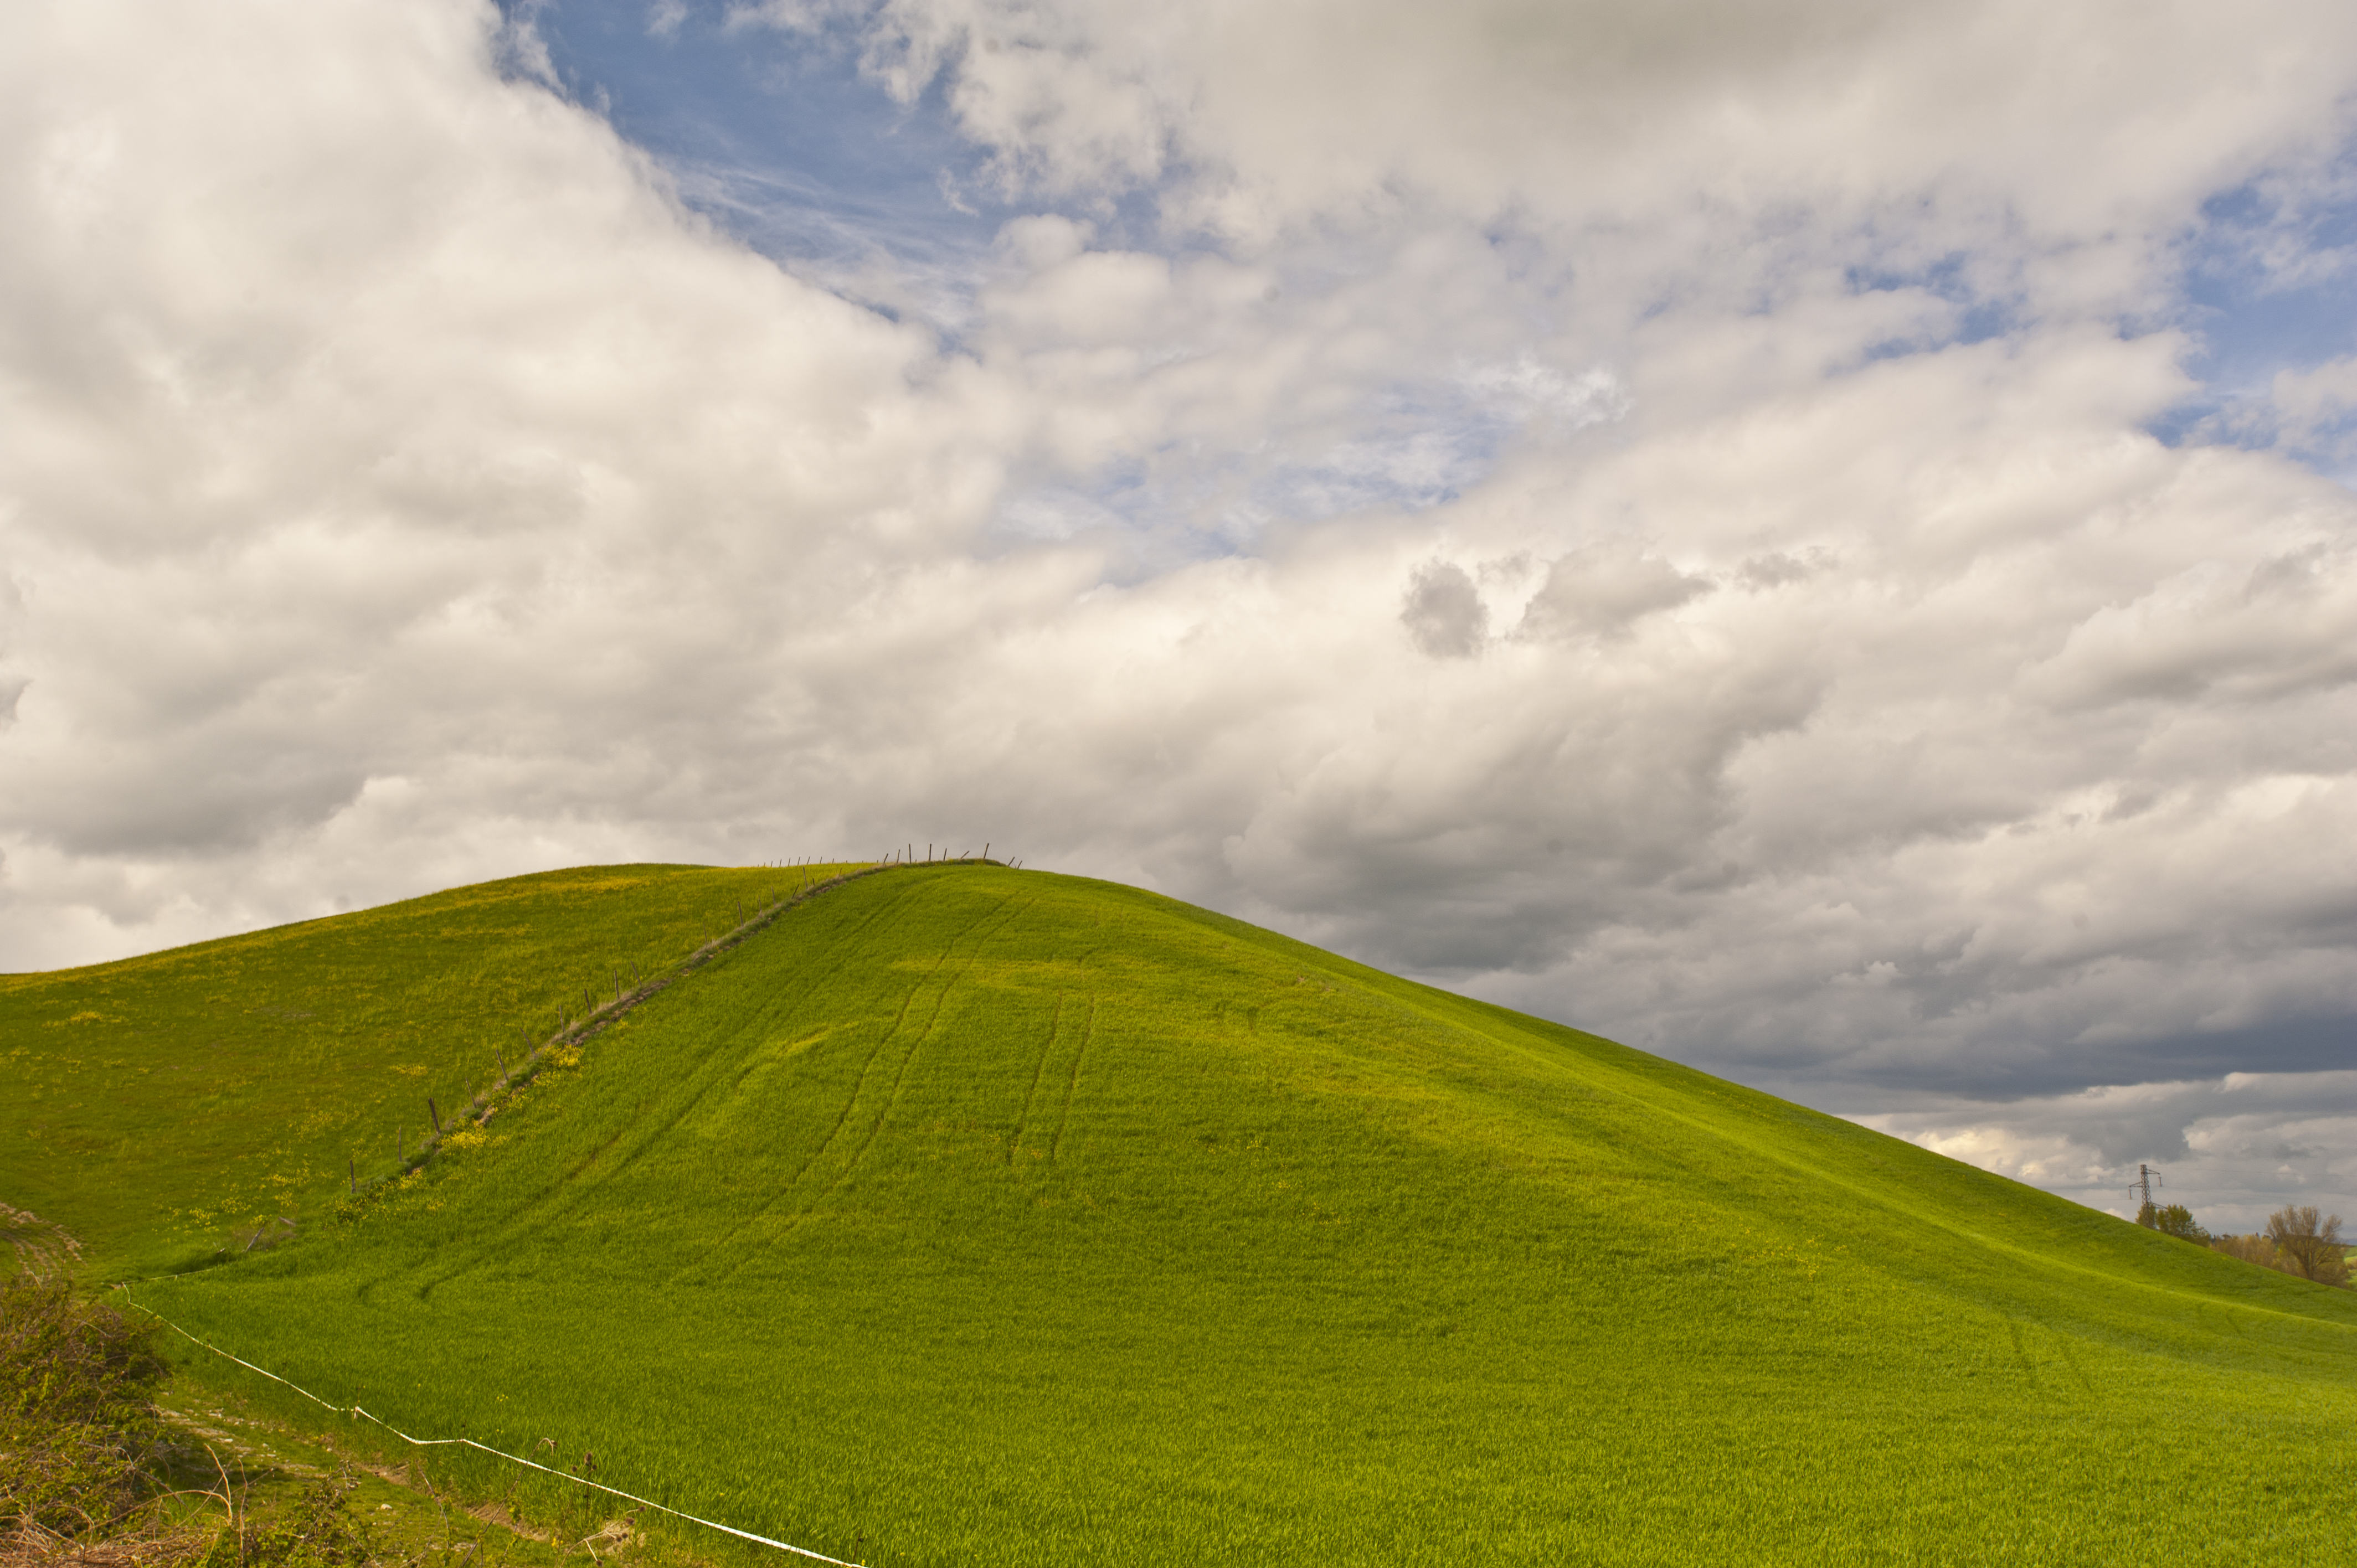
landscape, tree, nature, grass, horizon, mountain, cloud, plant, sky, field, meadow, prairie, sunlight, hill, flower, mountain range, green, pasture, italy, tuscany, agriculture, plain, grassland, plateau, ecosystem, steppe, rural area, meteorological phenomenon, grass family, mountainous landforms